Eurovision Young Musicians 2014

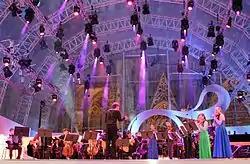
The contest was held on an open-air stage outside Cologne Cathedral, Cologne.

Roncalliplatz, a square outside the Cologne Cathedral, was the host location for the 2014 edition of the Eurovision Young Musicians. The preliminary round was held at the Kleiner Sendesaal in WDR's .